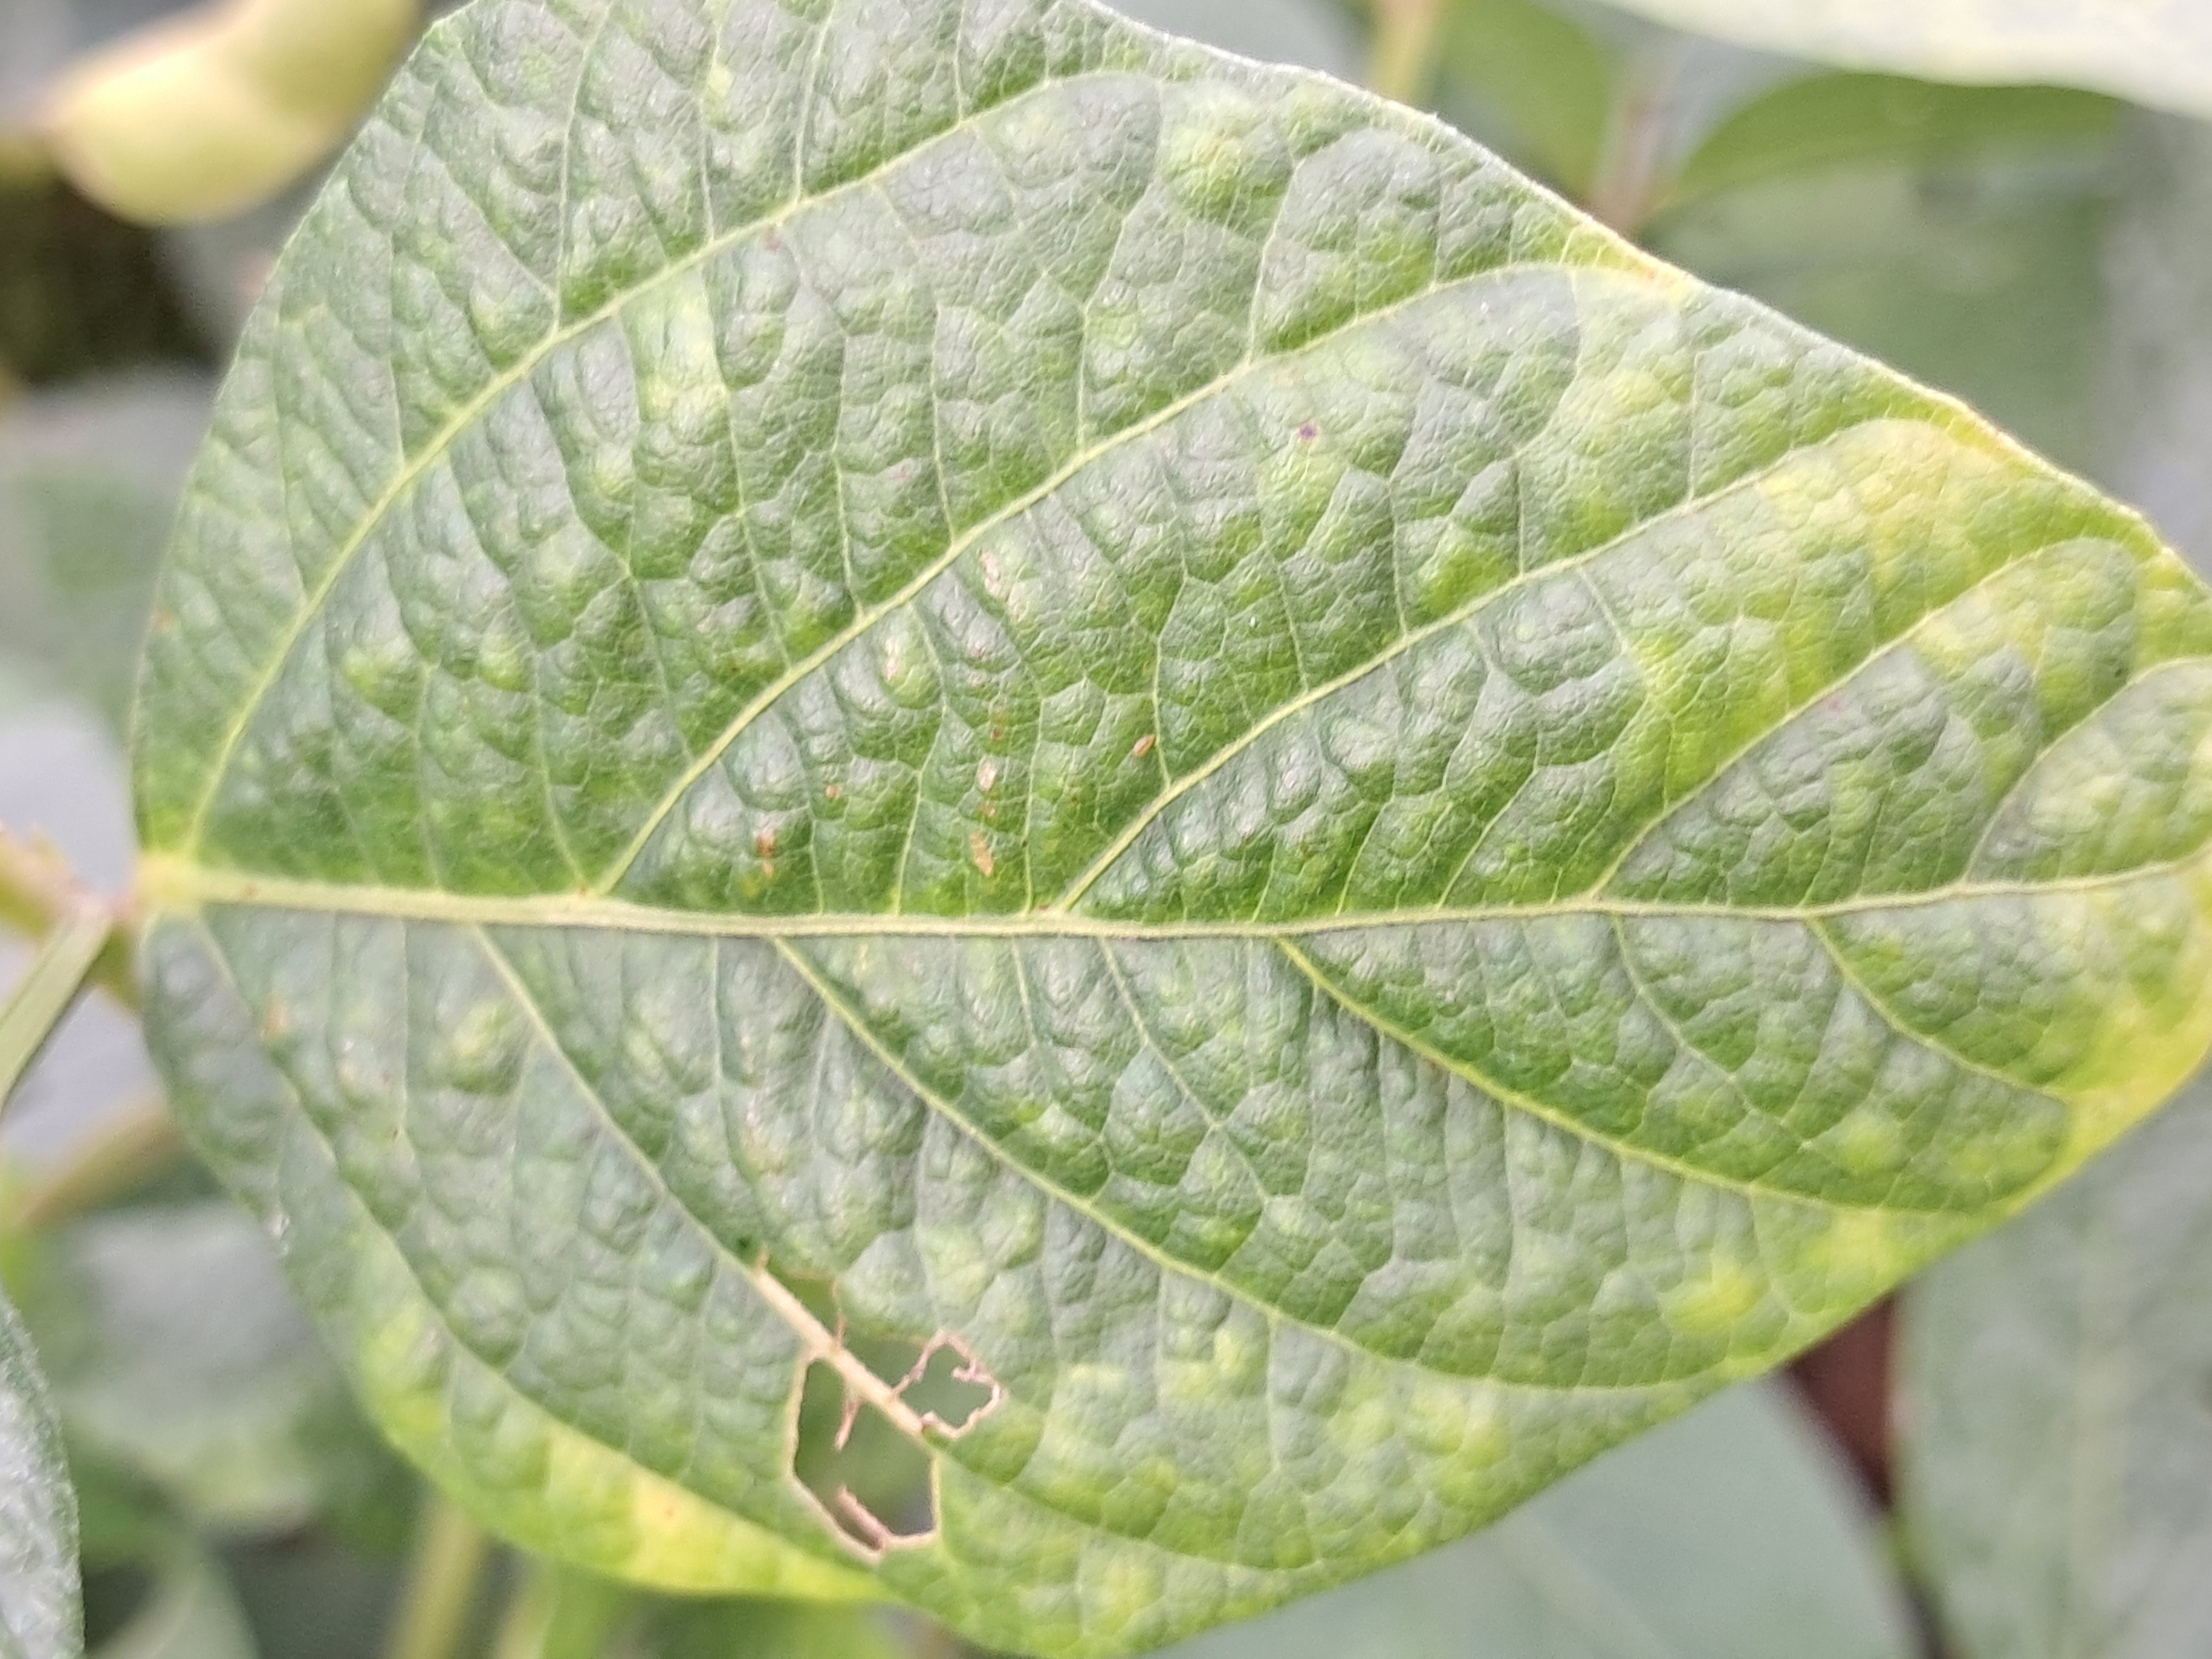
Label: Mosaic